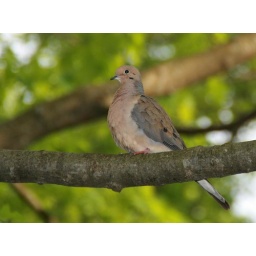
My first bird in a tree picture with my DSLR